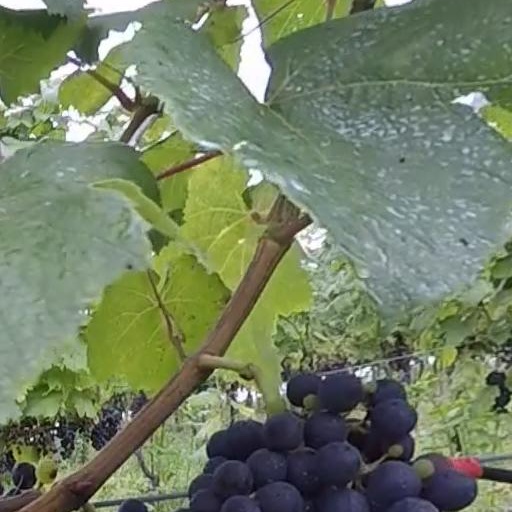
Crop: grape